Savannah's Candy Kitchen

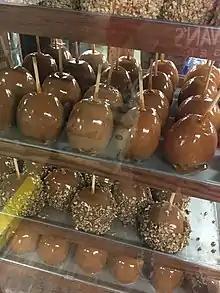
Candied apples on River Street

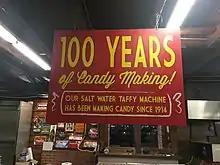
Sign erected at the River Street store in 2014 for the salt water taffy machine's centenary

Stan and Pam Strickland founded River Street Sweets in 1973, having fallen in love with ornaments at Christmas markets in Germany. They soon realized that selling candy year-round was a mistake, however. Rent was $50 a month, and they had trouble making it. To help make ends meet, Pam became a teacher, then a librarian, and Stan a wine salesman. In the meantime, they tried to sell the store but could not. They bought some pralines while in Charleston, South Carolina, and customers bought them from their store. They went to a gift show in Atlanta a short time later, in 1978. Their son, Tim, found a fudge-making machine, which his parents bought.